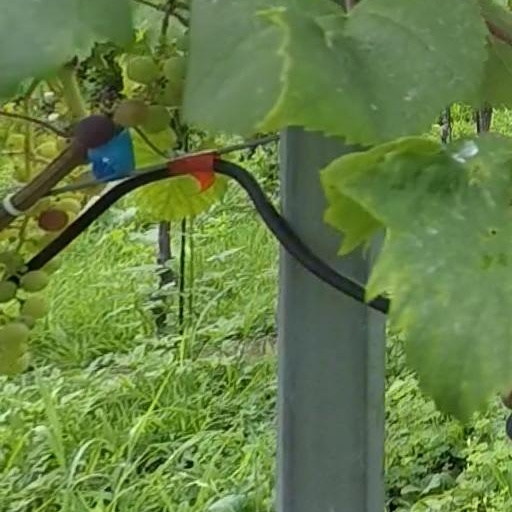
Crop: grape